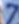
Number: 7